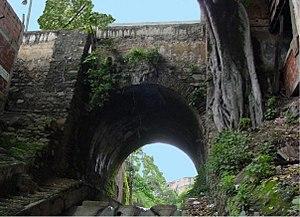
Cet article a pour objet de présenter une liste de ponts remarquables du Venezuela, tant par leurs caractéristiques dimensionnelles, que par leur intérêt architectural ou historique.